Tryggevælde

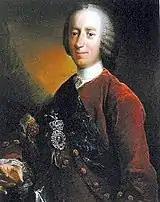
LAdam Gottlob Moltke

In 1751, Tryggevælde was acquired by Adam Gottlob Moltke. He had the previous year established the Countship of Bregentved but Tryggevælde (with Alslevgaard) remained an unentailed estate.